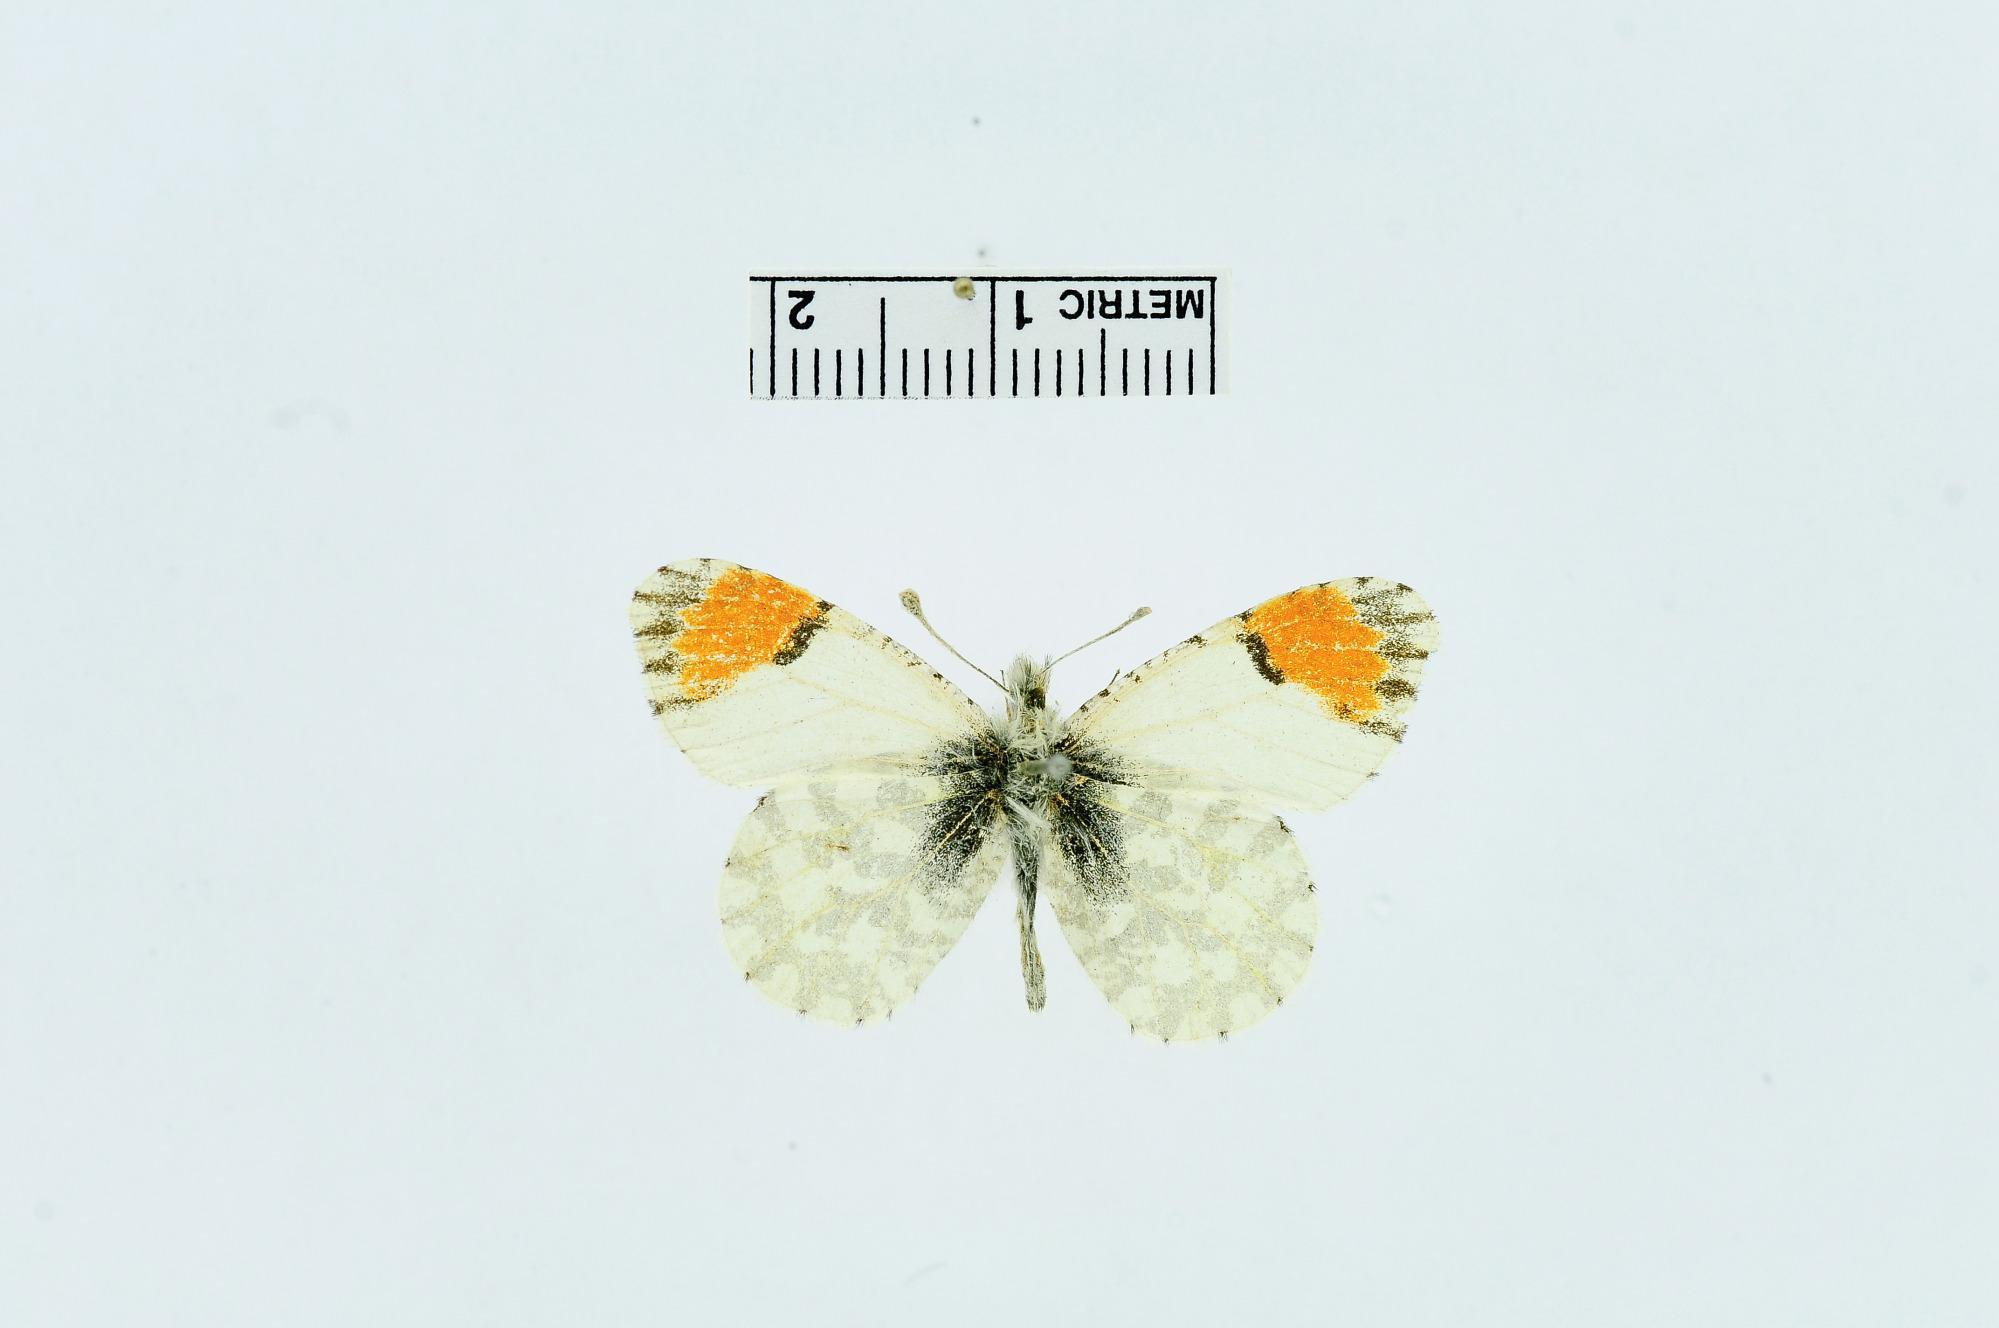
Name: Anthocharis angelina
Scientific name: Anthocharis angelina Boisduval, 1869
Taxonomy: Animalia, Arthropoda, Insecta, Lepidoptera, Pieridae, Pierinae
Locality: [Not Stated], Los Angeles, California, United States